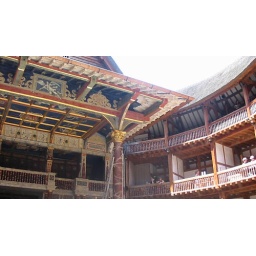
I saw an afternoon performance here. 3 hours. 90 degrees. standing only. the girl standing in front of me fainted.